United States Air Force in South Korea

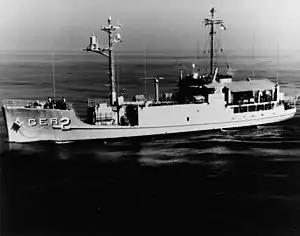
USS Pueblo (AGER-2)

On 23 January 1968 the electronic intelligence gathering ship USS Pueblo (AGER-2) was boarded and captured by the North Koreans. The ship and its crew were taken to the port at Wonsan and the crew was taken hostage.